Carronade

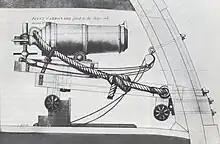
Diagram of a carronade mounting. The lack of a nozzle or muzzle cup suggests this carronade pre-dates ca. 1790, and it must date to 1785 or earlier as a copy of this drawing in the Dutch archives bears that date.

The original design of the carronade included a different type of mounting on a wooden carriage, where the cannon itself had a projecting loop on the bottom that was pinned to the gun carriage, which was fastened to the side of the ship, with a pivoting mounting which allowed the gun to be rotated, while rearward recoil was contained, sometimes with a slider carriage. In some versions, a wedge was placed underneath the chamber to control elevation, while in later versions an elevating screw was used.